The Merry Wives of Windsor

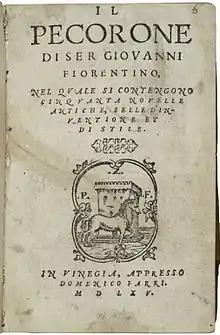
The title page from a 1565 printing of Giovanni Fiorentino's 14th century tale, "Il Pecorone".

The wives meet Falstaff, and almost immediately the "fairies" attack. Slender, Caius, and Fenton steal away their brides-to-be during the chaos, and the rest of the characters reveal their true identities to Falstaff.